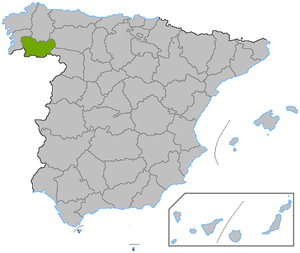
Ourense (provins)
Ourense er en provins i det nordvestlige Spanien som ligger i den sydøstlige del af den autonome region Galicien. Ourense grænser til provinserne Pontevedra i vest, Lugo i nord, León og Zamora i øst og til Portugal i syd. Arealet er på 7.273 km². Ourense er den eneste provins i Galicien som ikke har kystlinje.